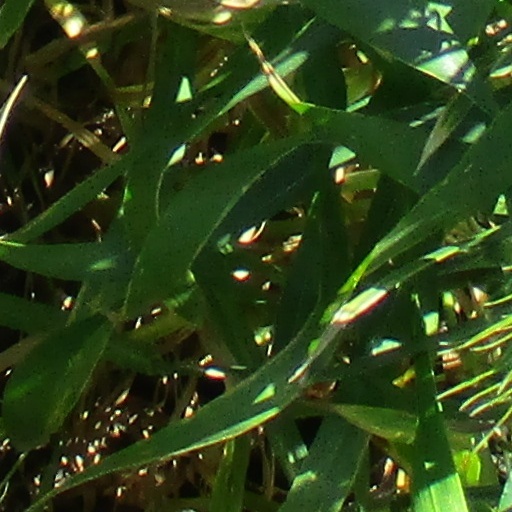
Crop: wheat